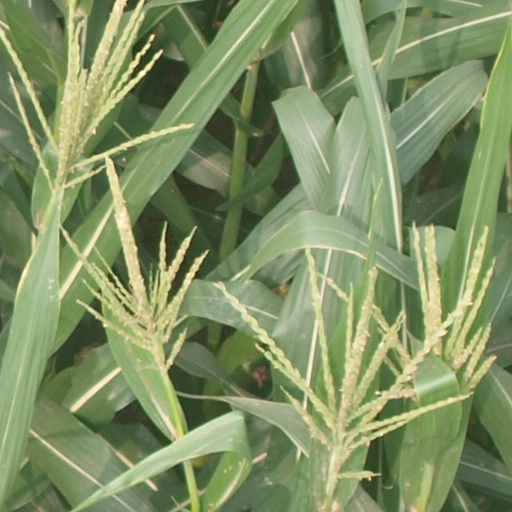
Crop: maize; corn